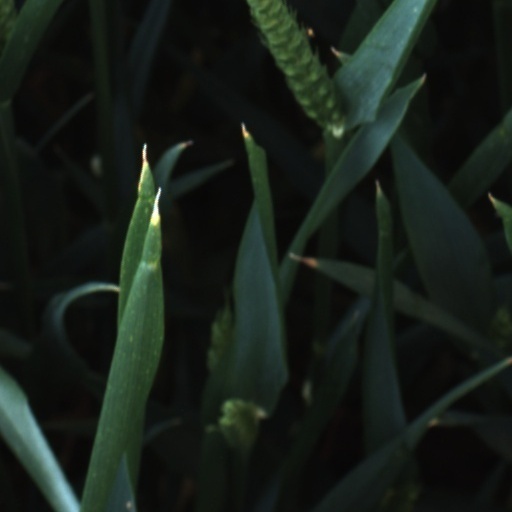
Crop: wheat